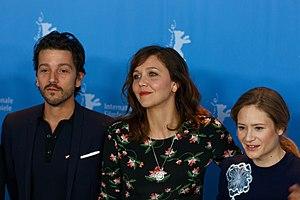
Diego Luna est un acteur, réalisateur et scénariste mexicain, né le 29 décembre 1979 à Mexico.